Fabrizio Moretti

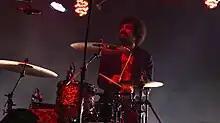
Moretti performing with the Strokes in 2019

Fabrizio Moretti (born June 2, 1980) also known as Fab, is a Brazilian-American musician and visual artist best known as the drummer for American rock band The Strokes, with whom he has released six studio albums since 2001. A collaborative artist, he has been part of a series of groups since the mid-2000s, most notably the Brazilian-American band Little Joy, which released one album in 2008, and the experimental pop collective Machinegum, which he has led since 2018. Throughout his career, Moretti has worked on a variety of art projects which span the mediums of drawing, sculpture, and installation and performance art.